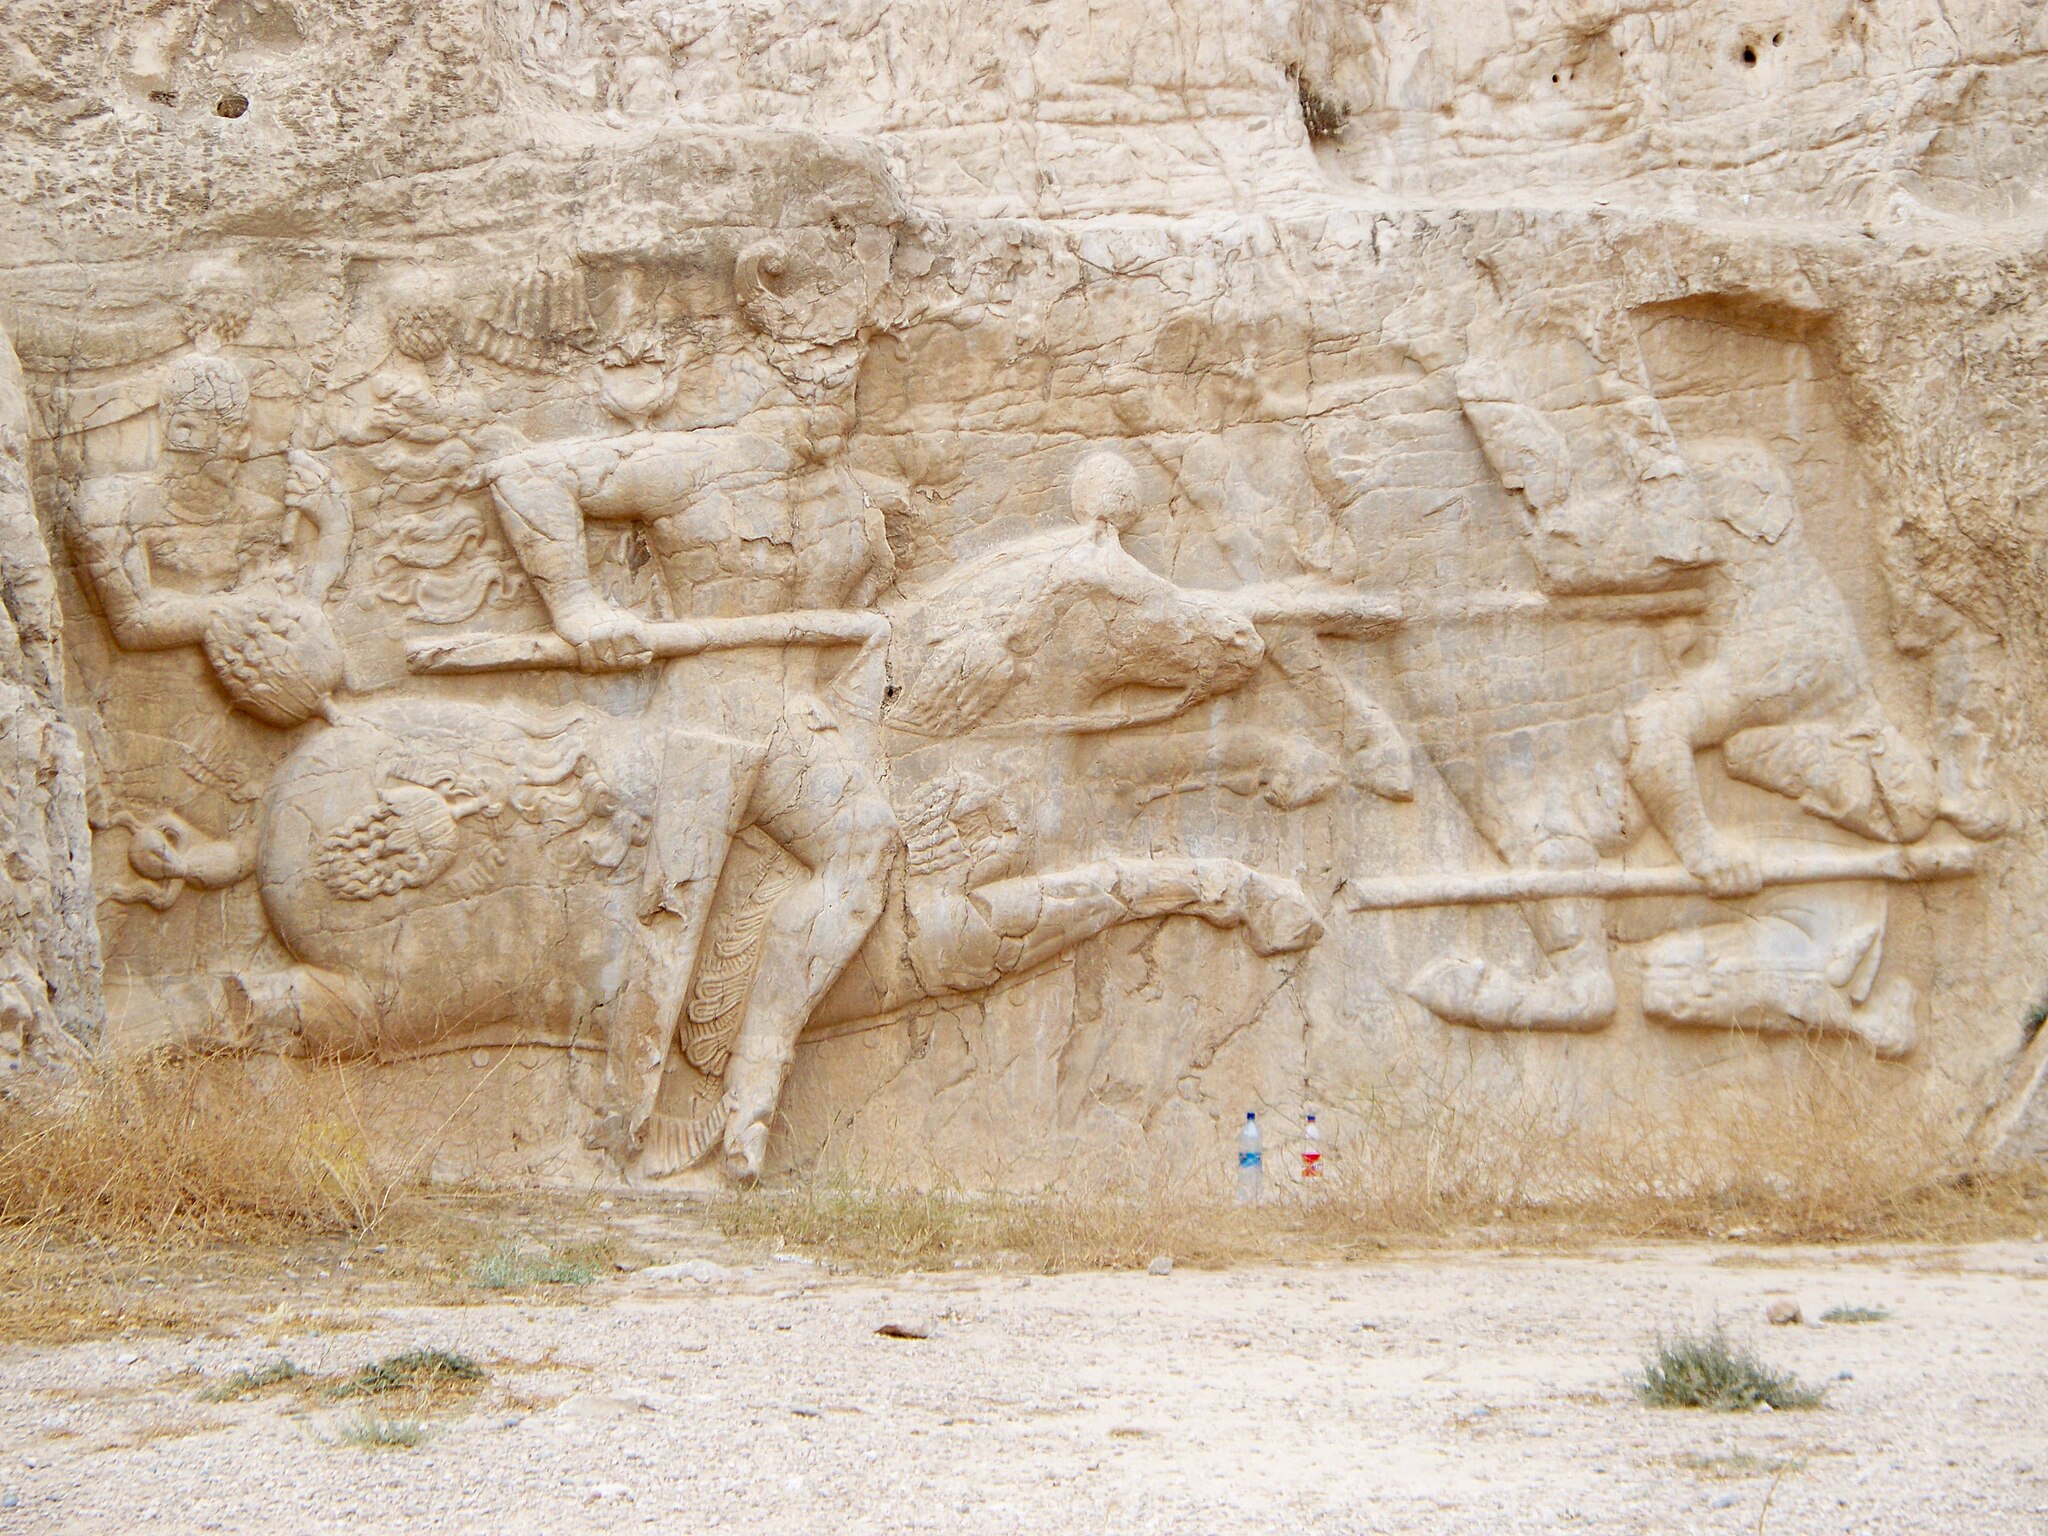
Title: Naqsh-E Rostam, Iran (25) (28614495375)
Description: Naqsh-E Rostam, Iran (25)
Date: 2008-01-01 12:07
Categories: Relief of equestrian combat of Hormizd II, Flickr images reviewed by FlickreviewR 2, Files uploaded by Orizan, Photographs by Sasha India